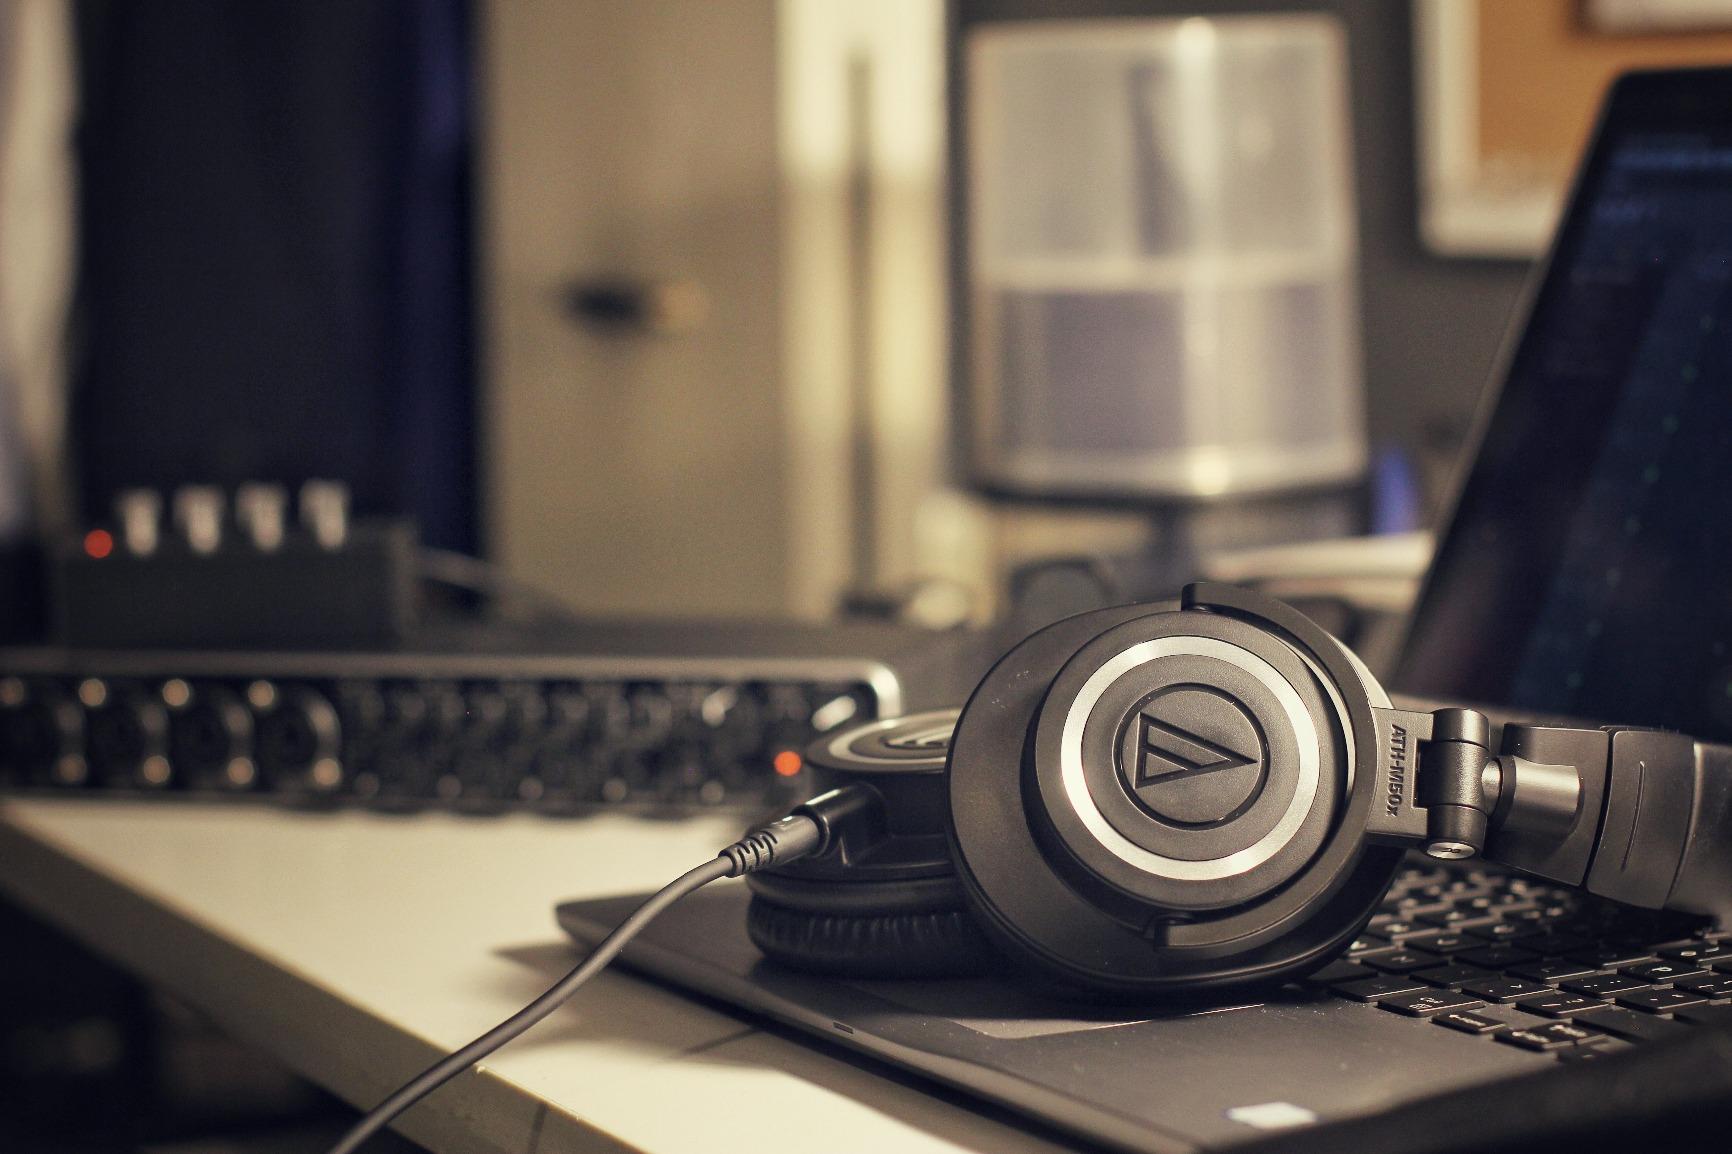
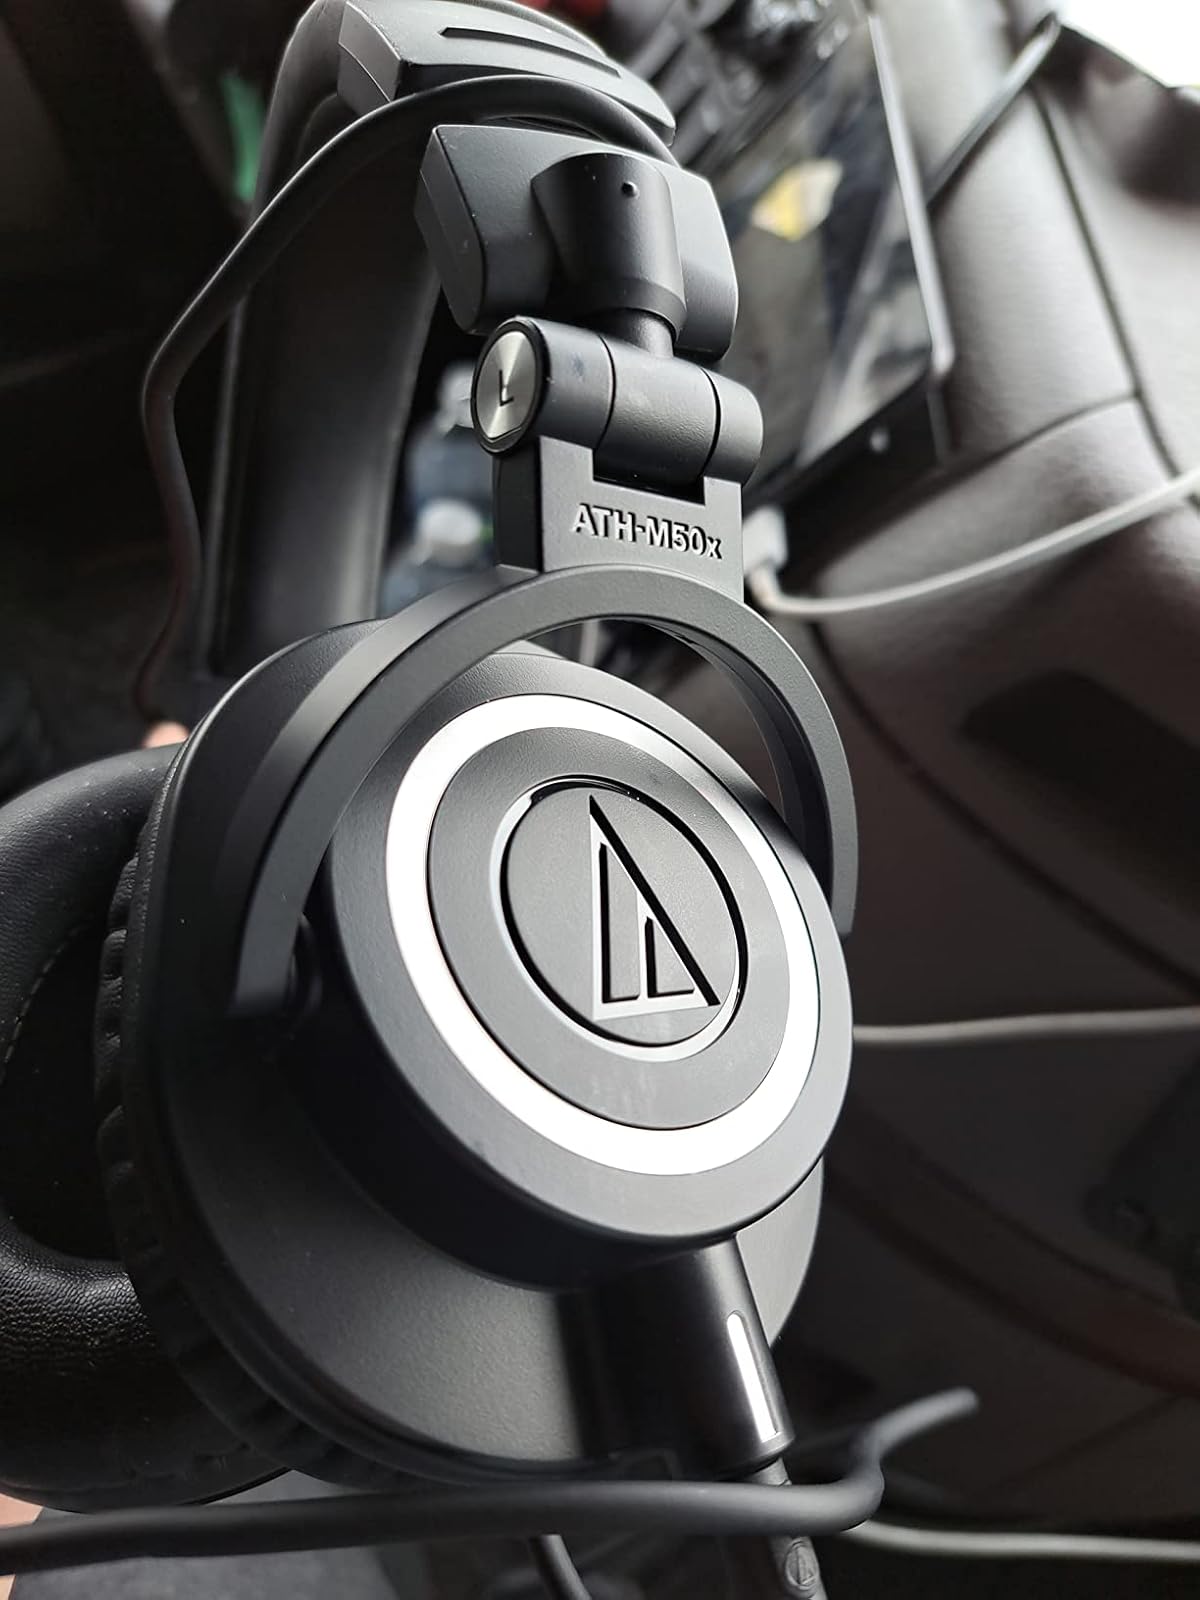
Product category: headphones
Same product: yes